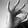
ASL letter: F